Virgins (novel)

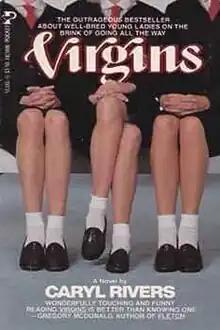

Virgins is a 1984 novel written by Caryl Rivers. Rivers wrote a 1986 sequel called "Girls Forever Brave and True".